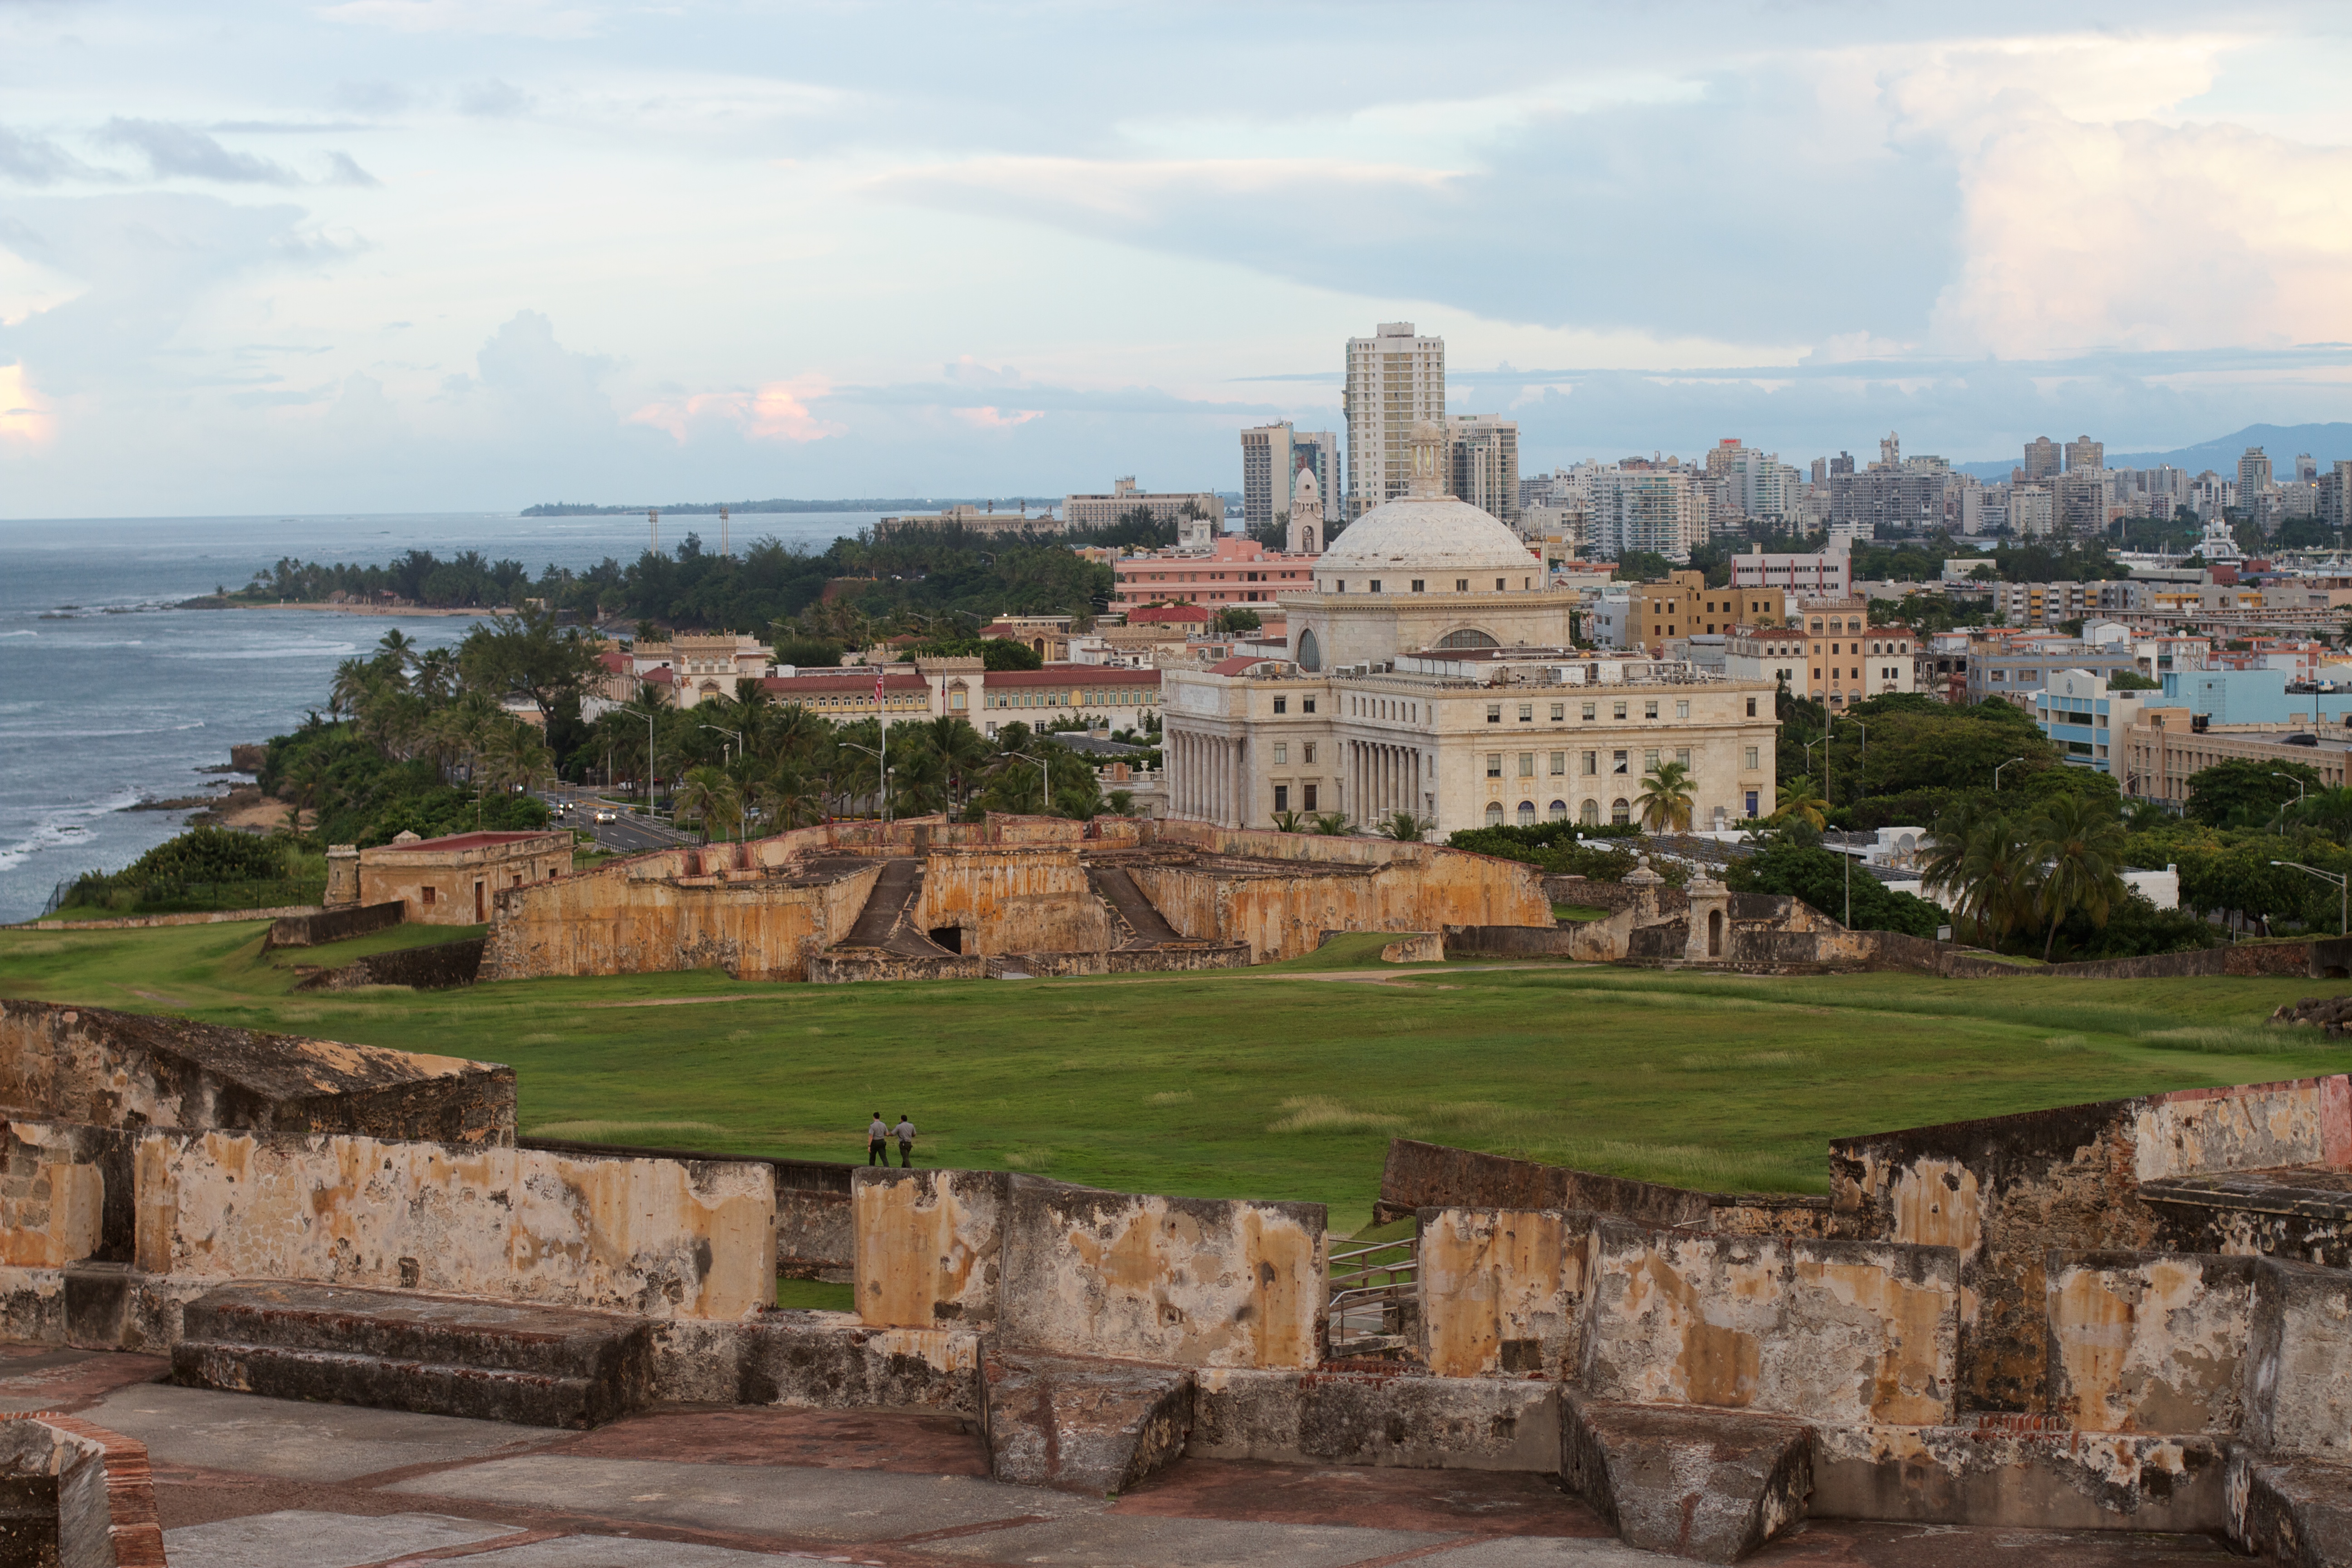
structure, town, palace, vacation, landmark, fortification, tourism, place of worship, cool image, ruins, archaeological site, unesco world heritage site, historic site, ancient history